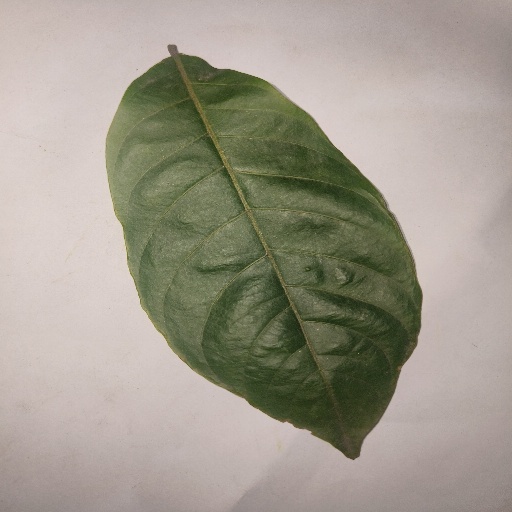
Species: HariTaki
Leaf condition: Healthy Leaf